Douglass High School (Atlanta)

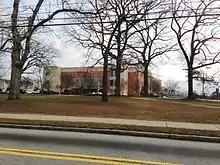
Front entrance

Elementary schools feeding Douglass are Harper-Archer Elementary, Usher-Collier Elementary, Scott Elementary, Boyd Elementary, FL Stanton Elementary, Woodson Park Academy, and John Lewis Invictus Academy Middle Schools.